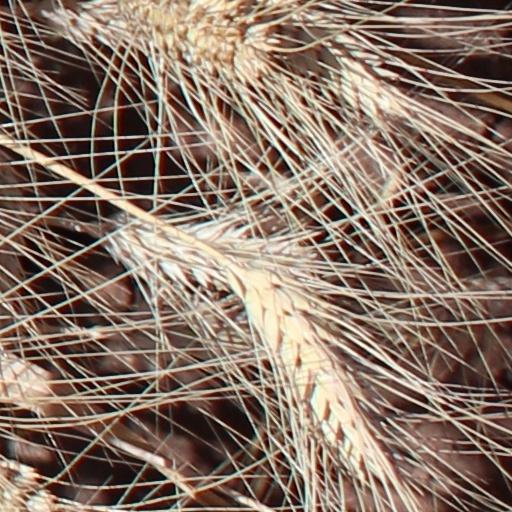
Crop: wheat